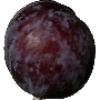
Label: Plum 1